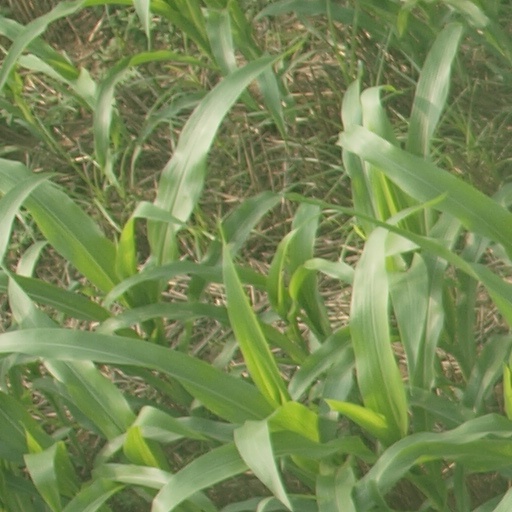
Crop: maize; corn